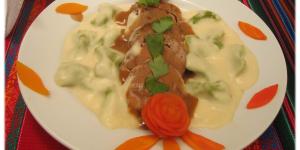
chuleta de cerdo con panceta y queso